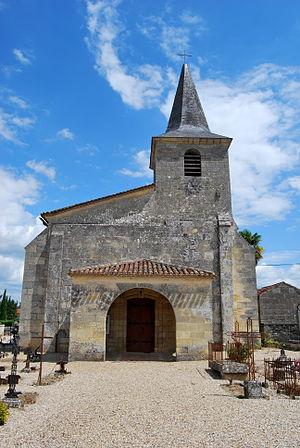
Église Saint-Pierre-aux-Liens de Saint-Pey-d'Armens
Saint-Pey-d'Armens est une commune du Sud-Ouest de la France, située dans le département de la Gironde.
Cet article recense les monuments historiques de l'arrondissement de Libourne, dans le département de la Gironde, en France.